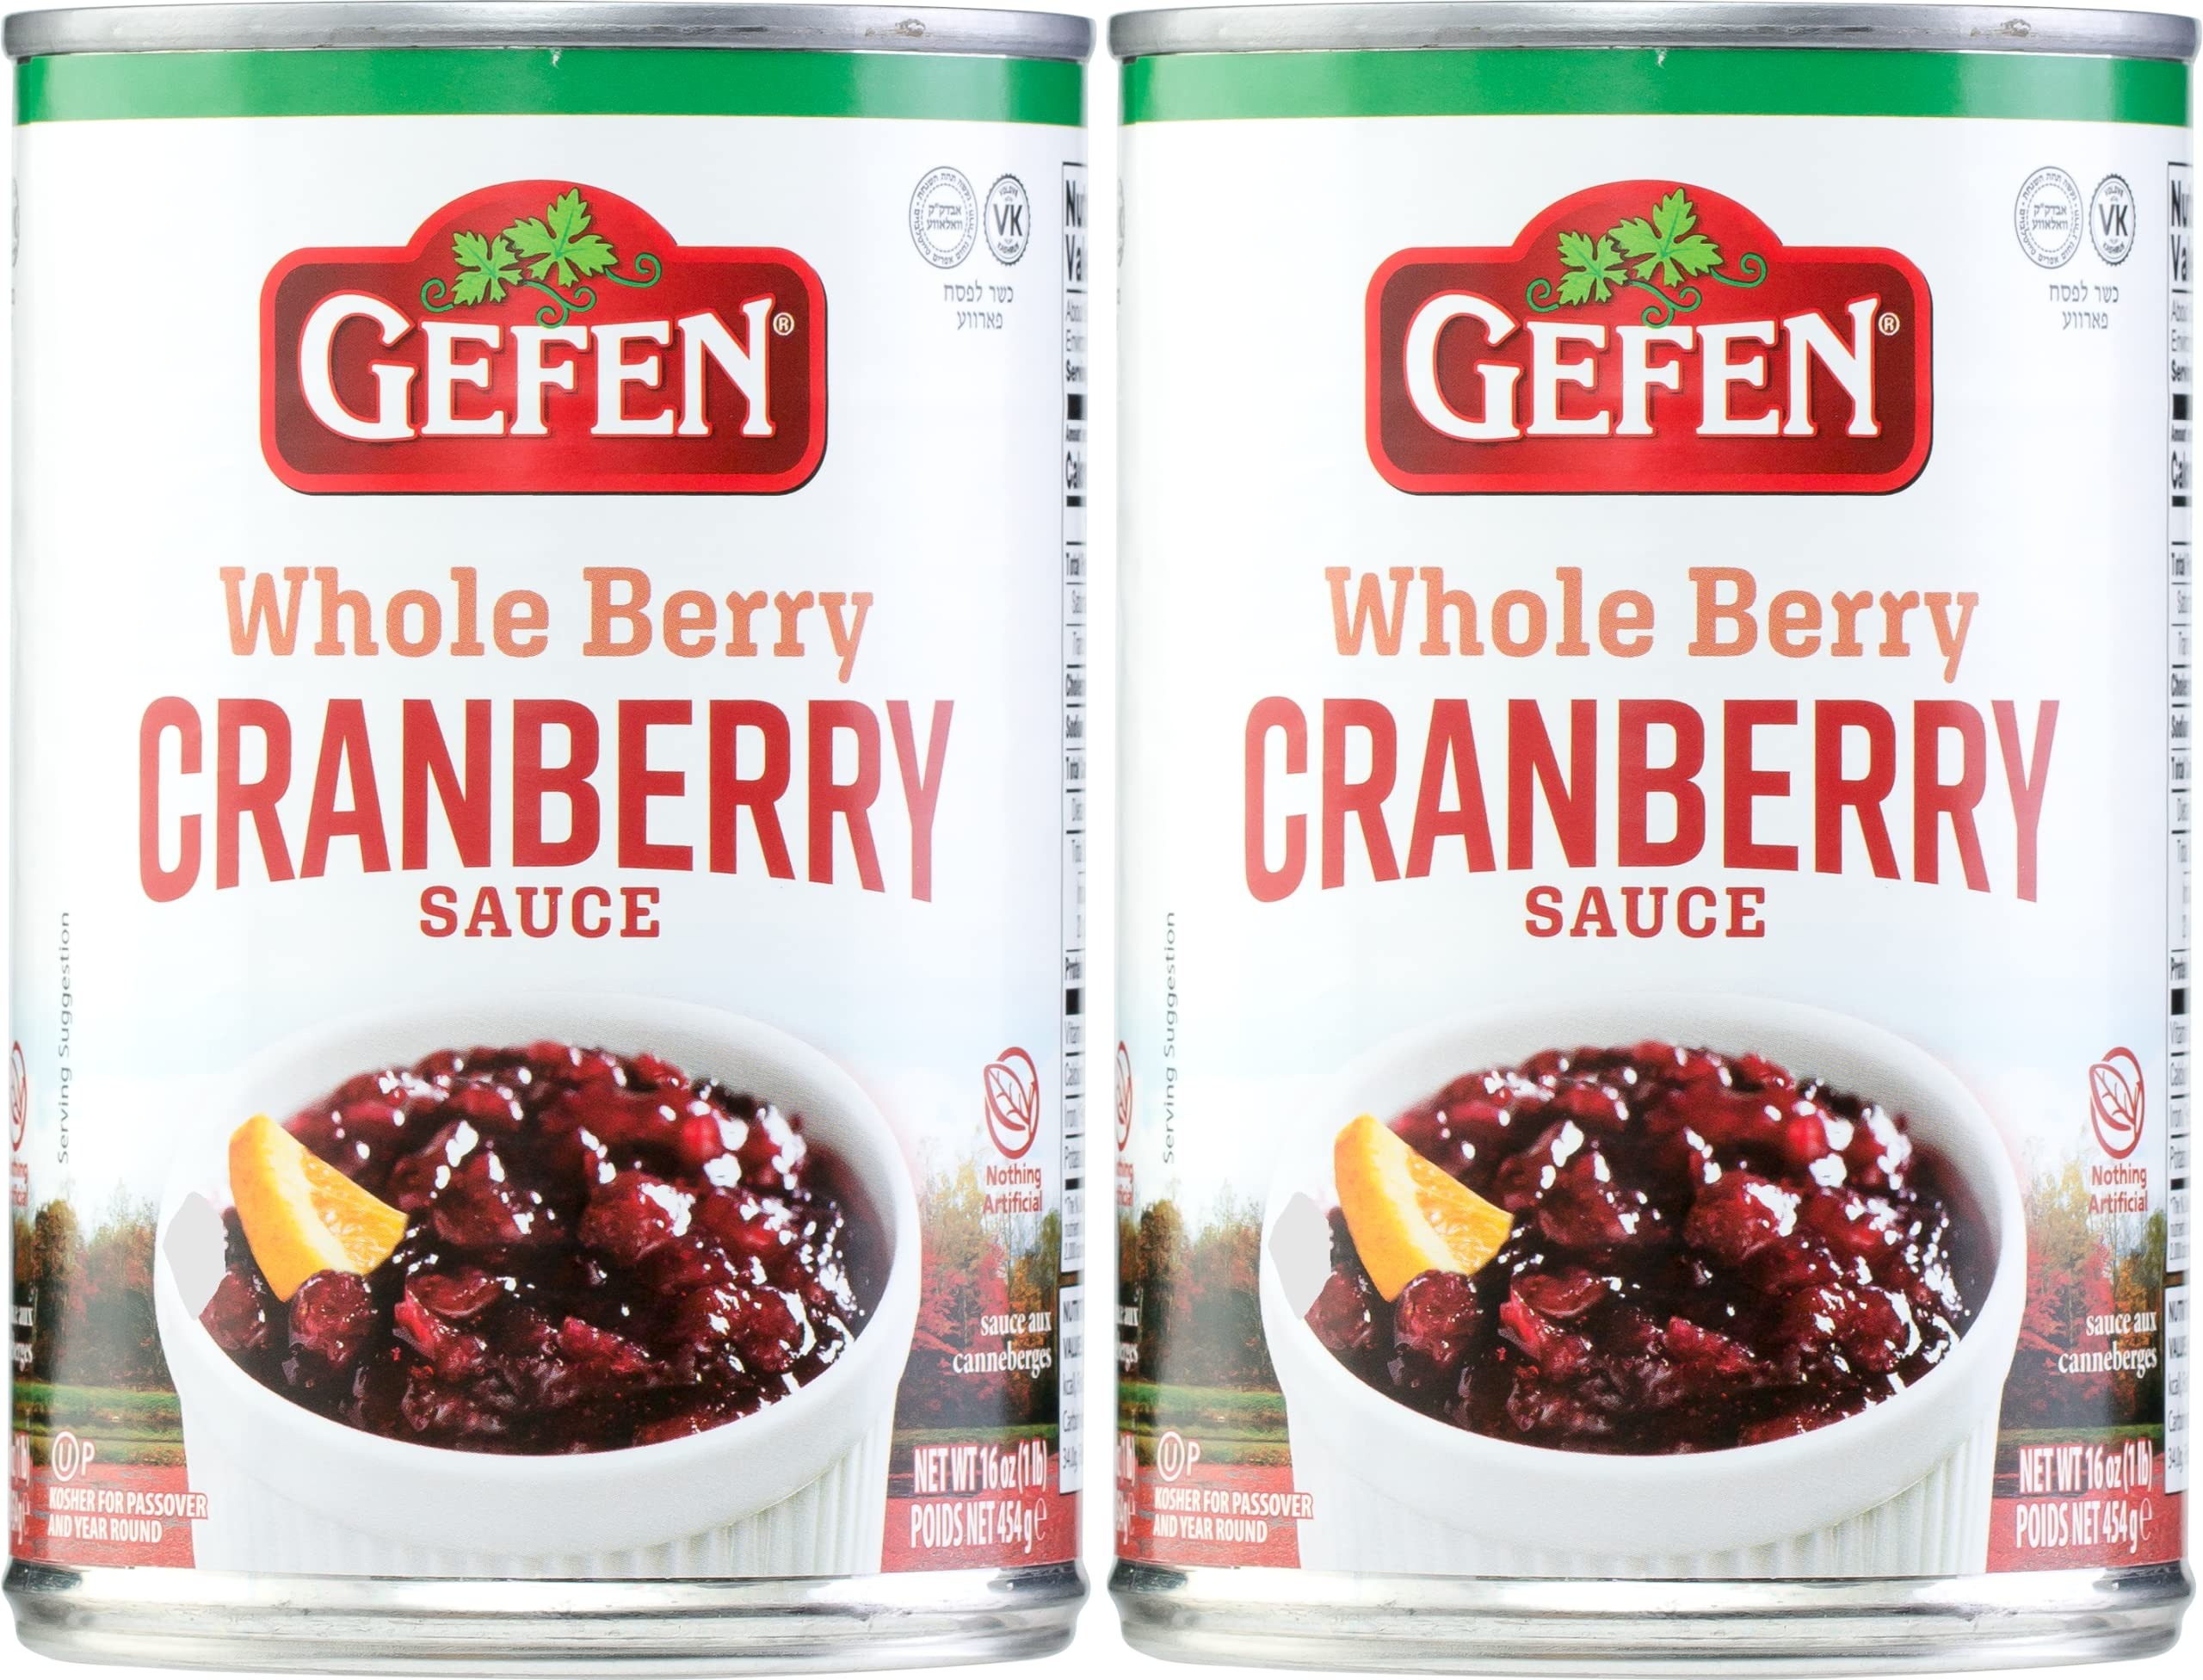
Item Name: Gefen Whole Berry Cranberry Sauce, 16oz (2 Pack) No High Fructose Corn Syrup
Bullet Point 1: Made with Premium Whole Berries, No High Fructose Corn Syrup, Nothing Artificial
Bullet Point 2: Rated Number 1 out of 7 in a tasting by Delish Magazine
Bullet Point 3: Perfect for Your Thanksgiving Spread, Marinades, Crumbles and Much More!
Bullet Point 4: Home Made Taste, Balanced Tartness and an Attractive Bright Color
Bullet Point 5: Naturally Gluten Free, Certified Kosher
Product Description: Gefen Whole Berry Cranberry Sauce is bound to become your new go to cranberry sauce. You will love the balanced tartness and attractive, bright color of the sauce. Tasters commented that it seemed "homemade" and "wholesome" with a pleasant texture. Try it and you will be glad you did!
Value: 32.0
Unit: Ounce

Price: 11.49